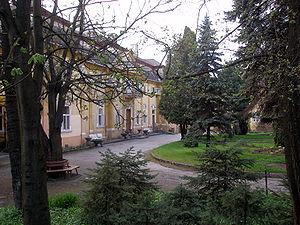
Petrovany est un village de Slovaquie situé dans la région de Prešov.